William Whyte (railway manager)

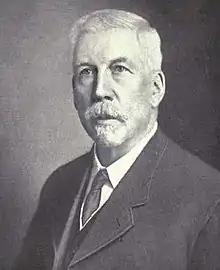

Born in Charlestown, Scotland, the son of William Whyte and Christina Methven, Whyte attended public school in Charlestown before becoming a junior clerk in the office of the factor of Lord Elgin's estate. In 1862, he became a station agent on the West of Fife Railway until he emigrated to Canada in 1863. He soon joined the Grand Trunk Railway as a brakeman and stayed with the railway for the next twenty years, finally reaching the position of superintendent.